McDonnell Douglas F/A-18 Hornet

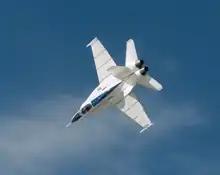
X-53, NASA's modified F/A-18

Sixty D-model Hornets are configured as the night attack "F/A-18D (RC)" with ability for reconnaissance. These could be outfitted with the ATARS electro-optical sensor package that includes a sensor pod and equipment mounted in the place of the M61 cannon.